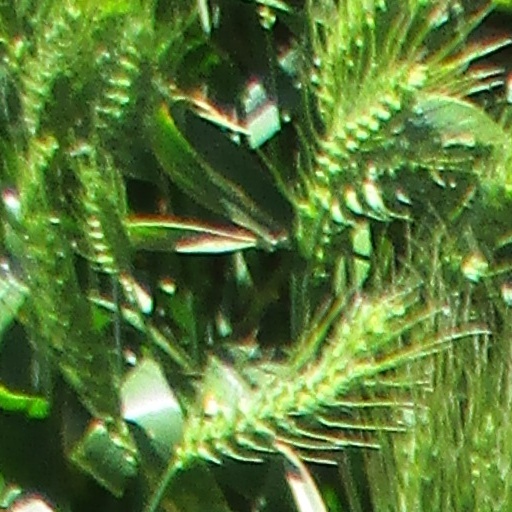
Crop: wheat